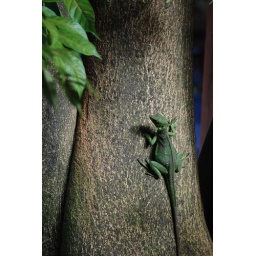
Basilisk on the tree by the dining room at Laguna Lodge